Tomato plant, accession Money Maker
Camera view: horizontal (90 deg, fisheye); turntable rotation: 90 degrees
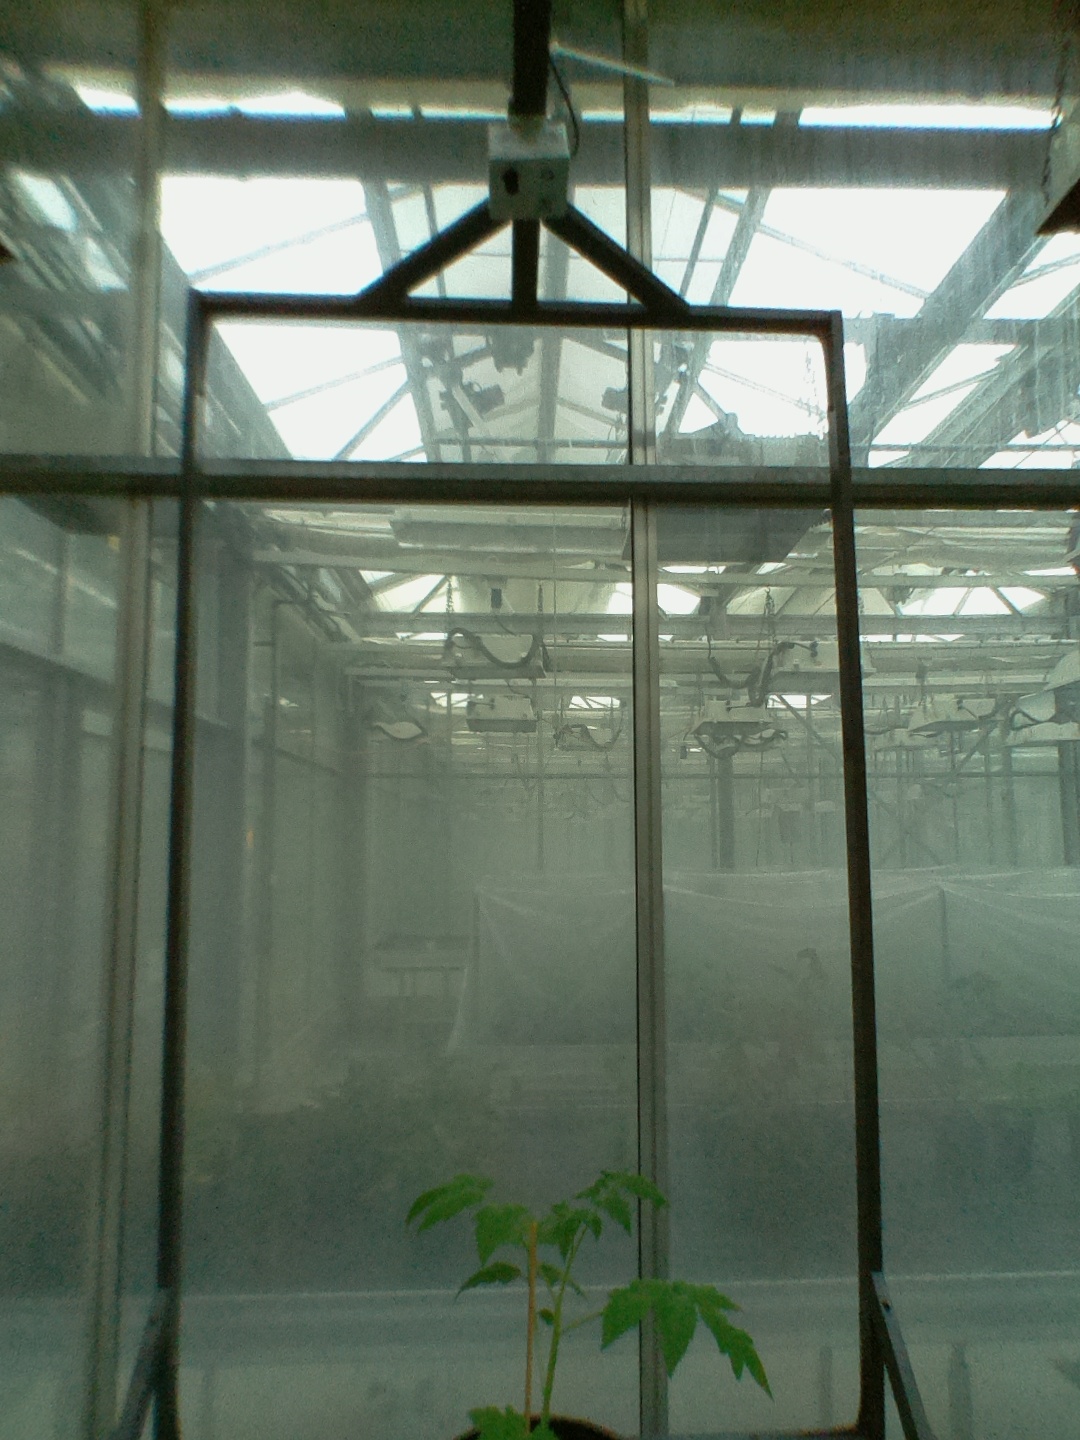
BBCH growth stage 13: 6 of true leaves visible